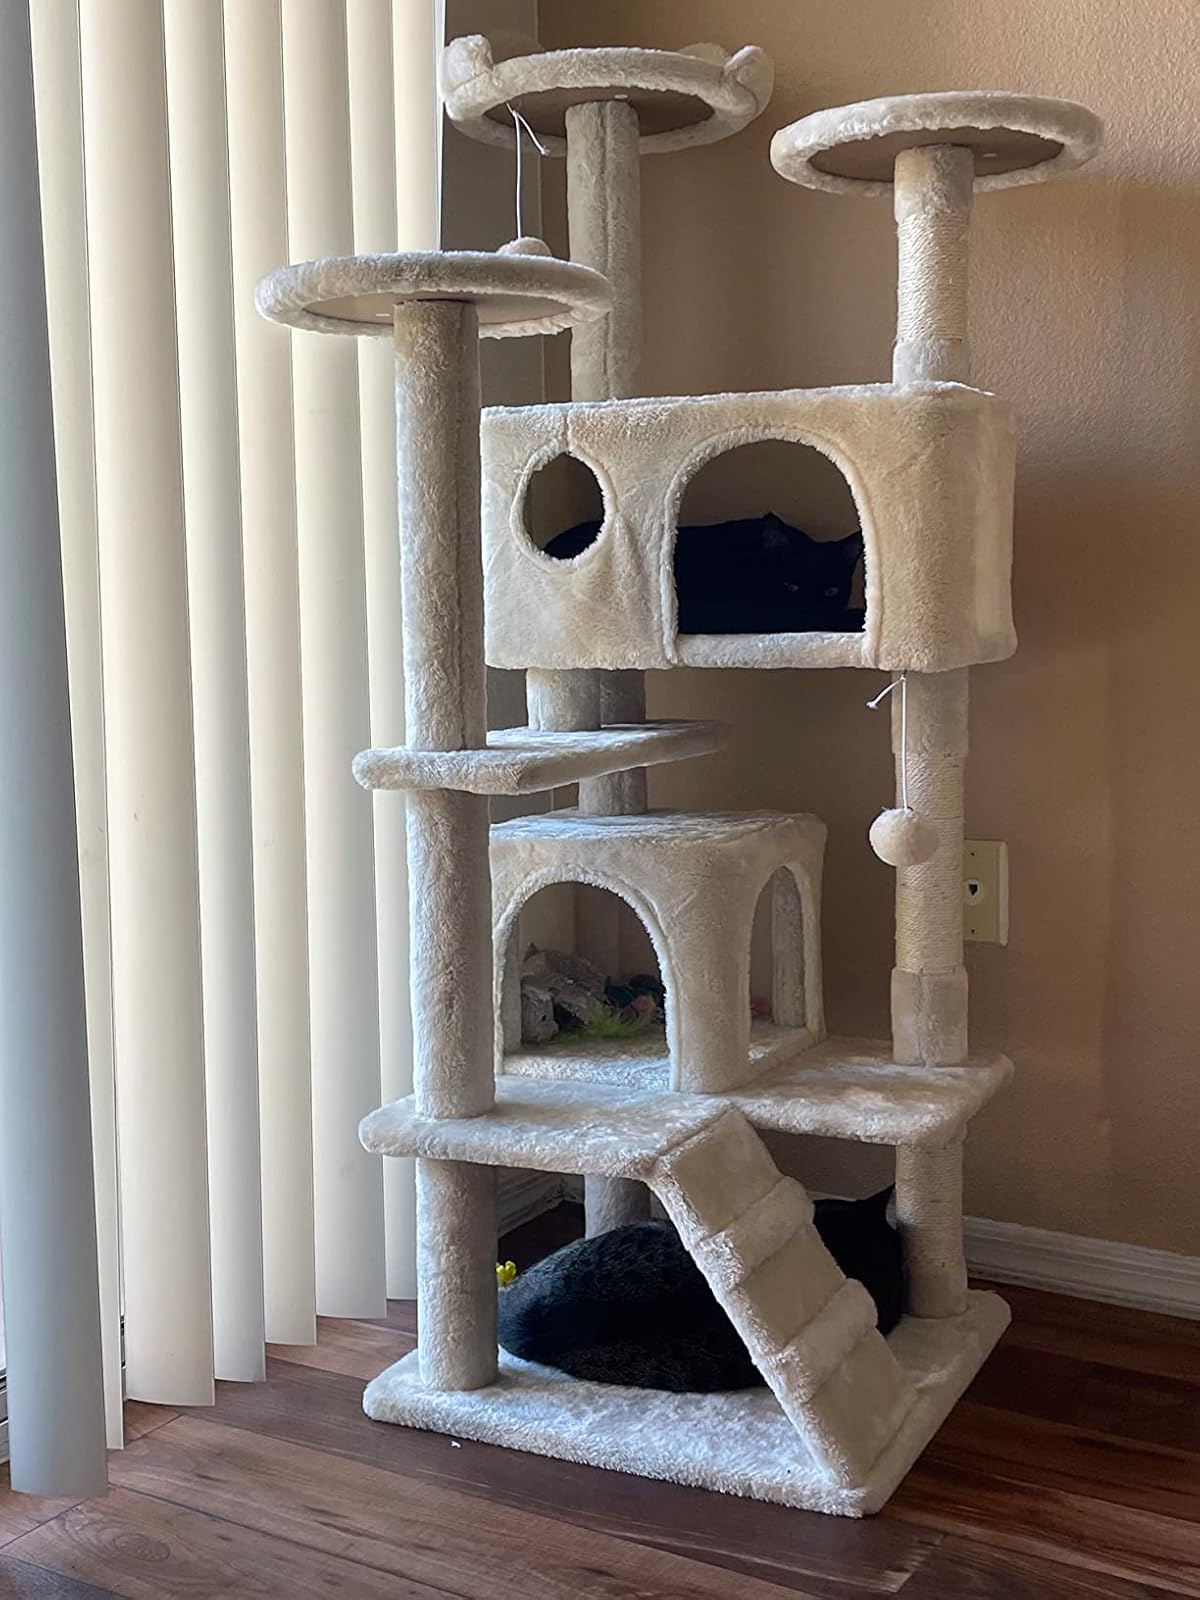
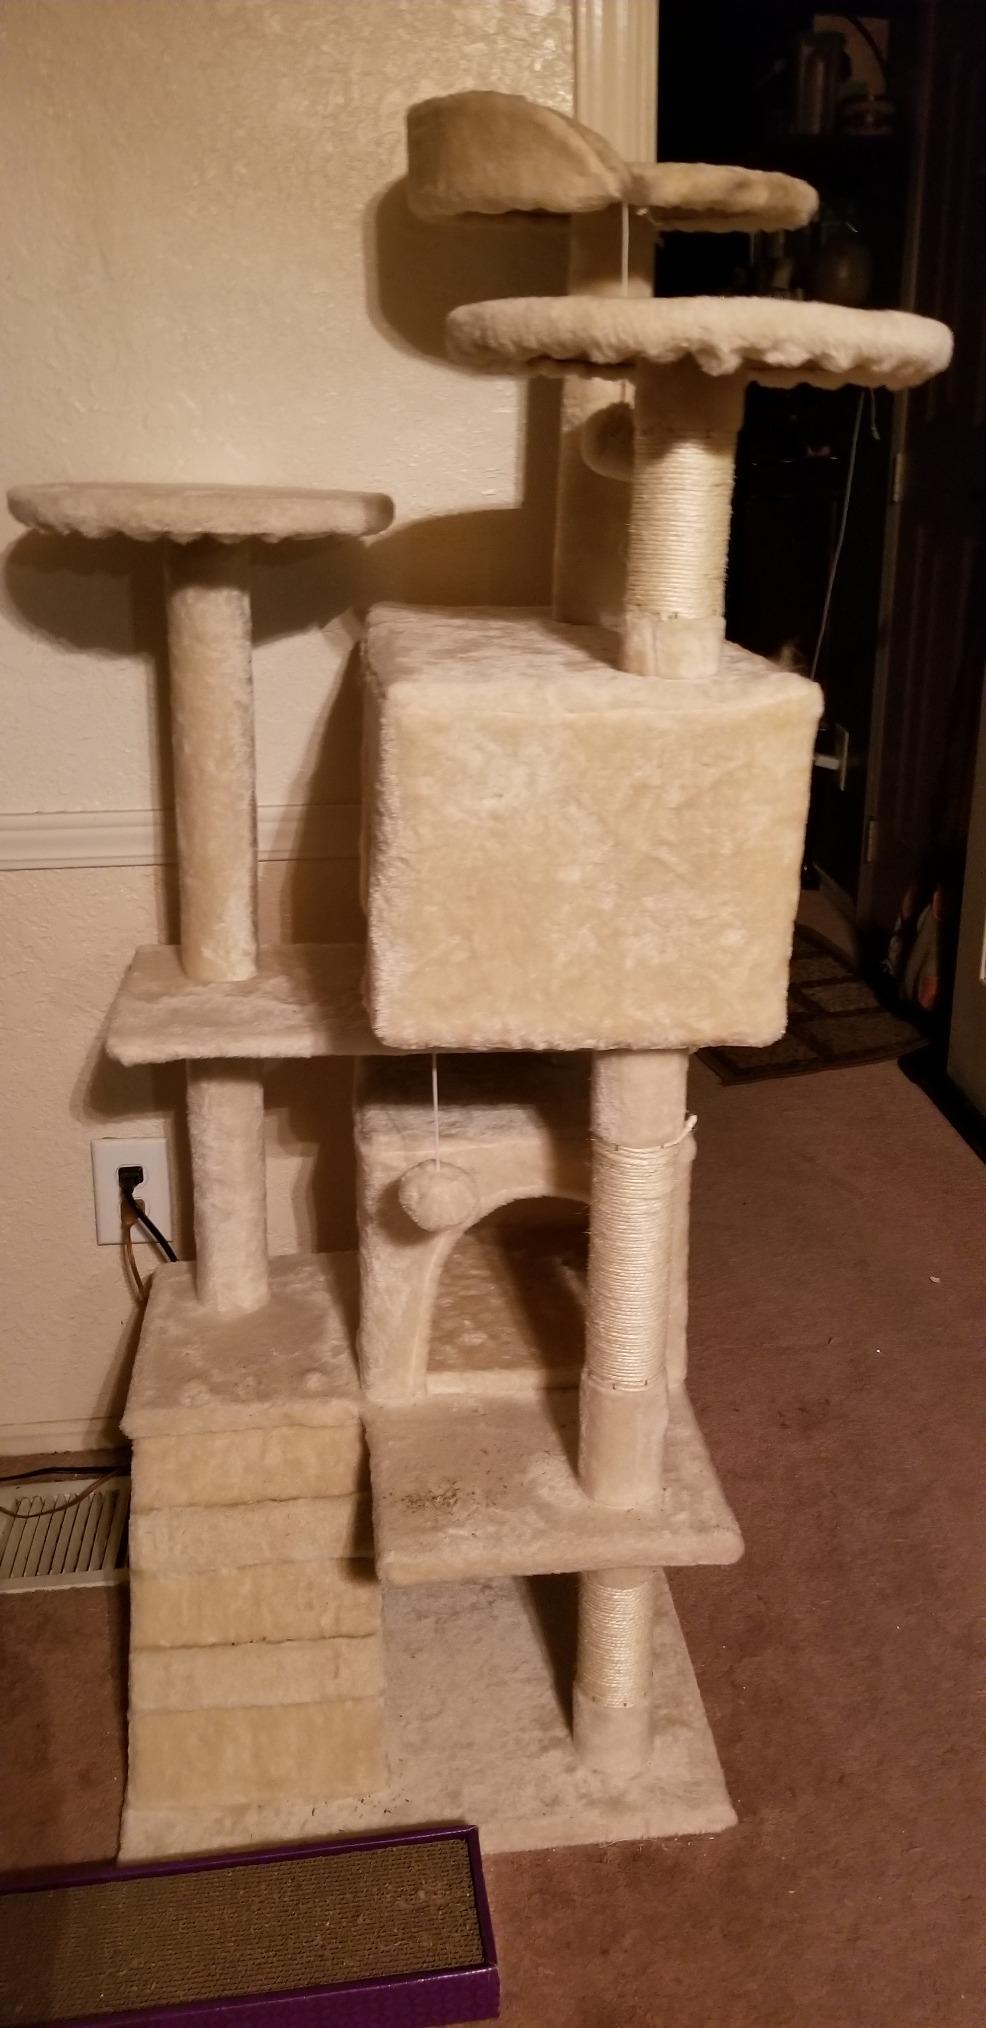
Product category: items_cat tree
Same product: yes